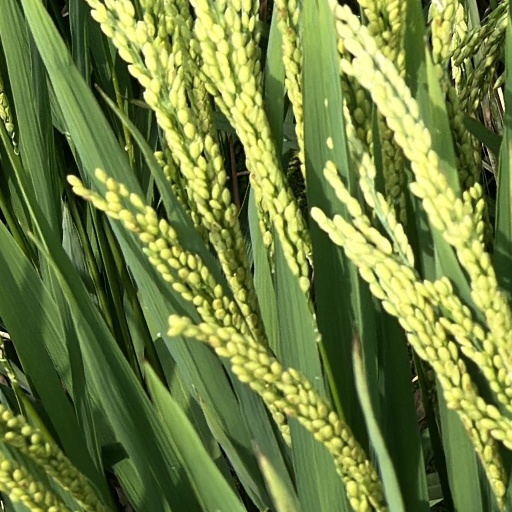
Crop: rice